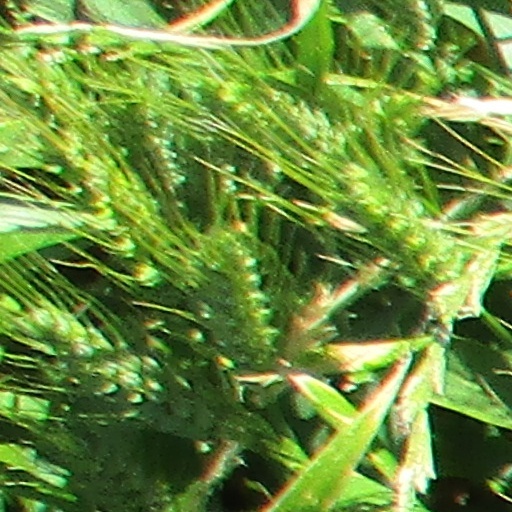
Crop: wheat